Flowers & Butterflies

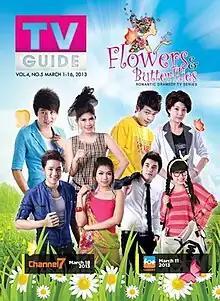
Poster

Flowers & Butterflies is a Burmese romantic comedy-drama television series. Its season 1 aired from March 11 to May 31, 2013, and its season 2 aired from October 8 to November 13, 2015, on Mondays to Fridays at 06:00, on "For Comedy Channel", channel from 4TV Network.